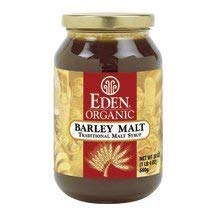
Item Name: Eden Foods Organic Barley Malt ( 12x20 OZ) ( Value Bulk Multi-pack)
Product Description: USA organically grown barley, sprouted, kiln roasted, and slowly cooked into a thick, dark brown syrup- an ancient process using only the grains own enzymes created in the sprouting process, and the knowledge and care of artisan maltsters. A rich mellow sweet flavor thats half as sweet as refined sugar. Ideal for baking, especially spice cakes, gingerbread, dark breads, baked beans, barbecue sauces, candied vegetables and home brewing. 76 percent maltose. A clean tasting, healthy, intelligent sweetener made from whole grain. Ingredients: Organic Sprouted Barley.
Value: 240.0
Unit: Ounce

Price: 16.12